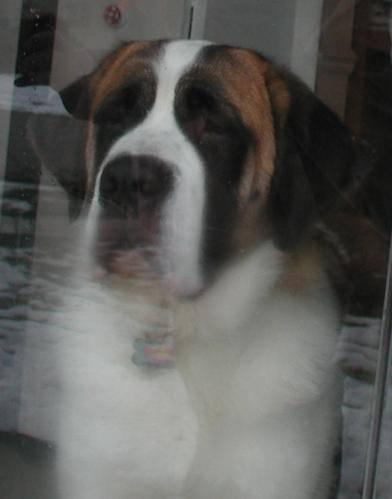
dog